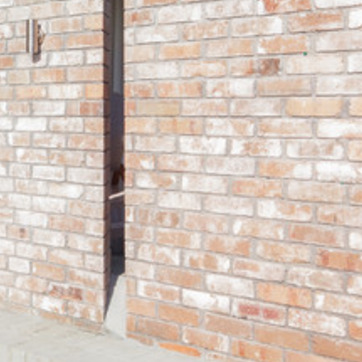
Material: brick